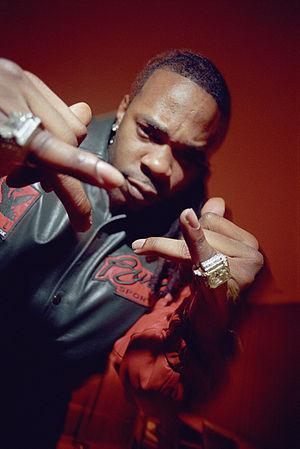
Busta Rhymes, de son vrai nom Trevor George Smith, Jr., né le 20 mai 1972 à Brooklyn, New York, est un rappeur, producteur et acteur américain. Chuck D du groupe Public Enemy lui attribue le nom de Busta Rhymes, en s'inspirant du receveur de la NFL, George « Buster » Rhymes. Au début de sa carrière, il est connu pour son mode vestimentaire, puis mieux connu actuellement pour sa technique de rap ou pour ses nombreuses nominations aux Grammy Awards.